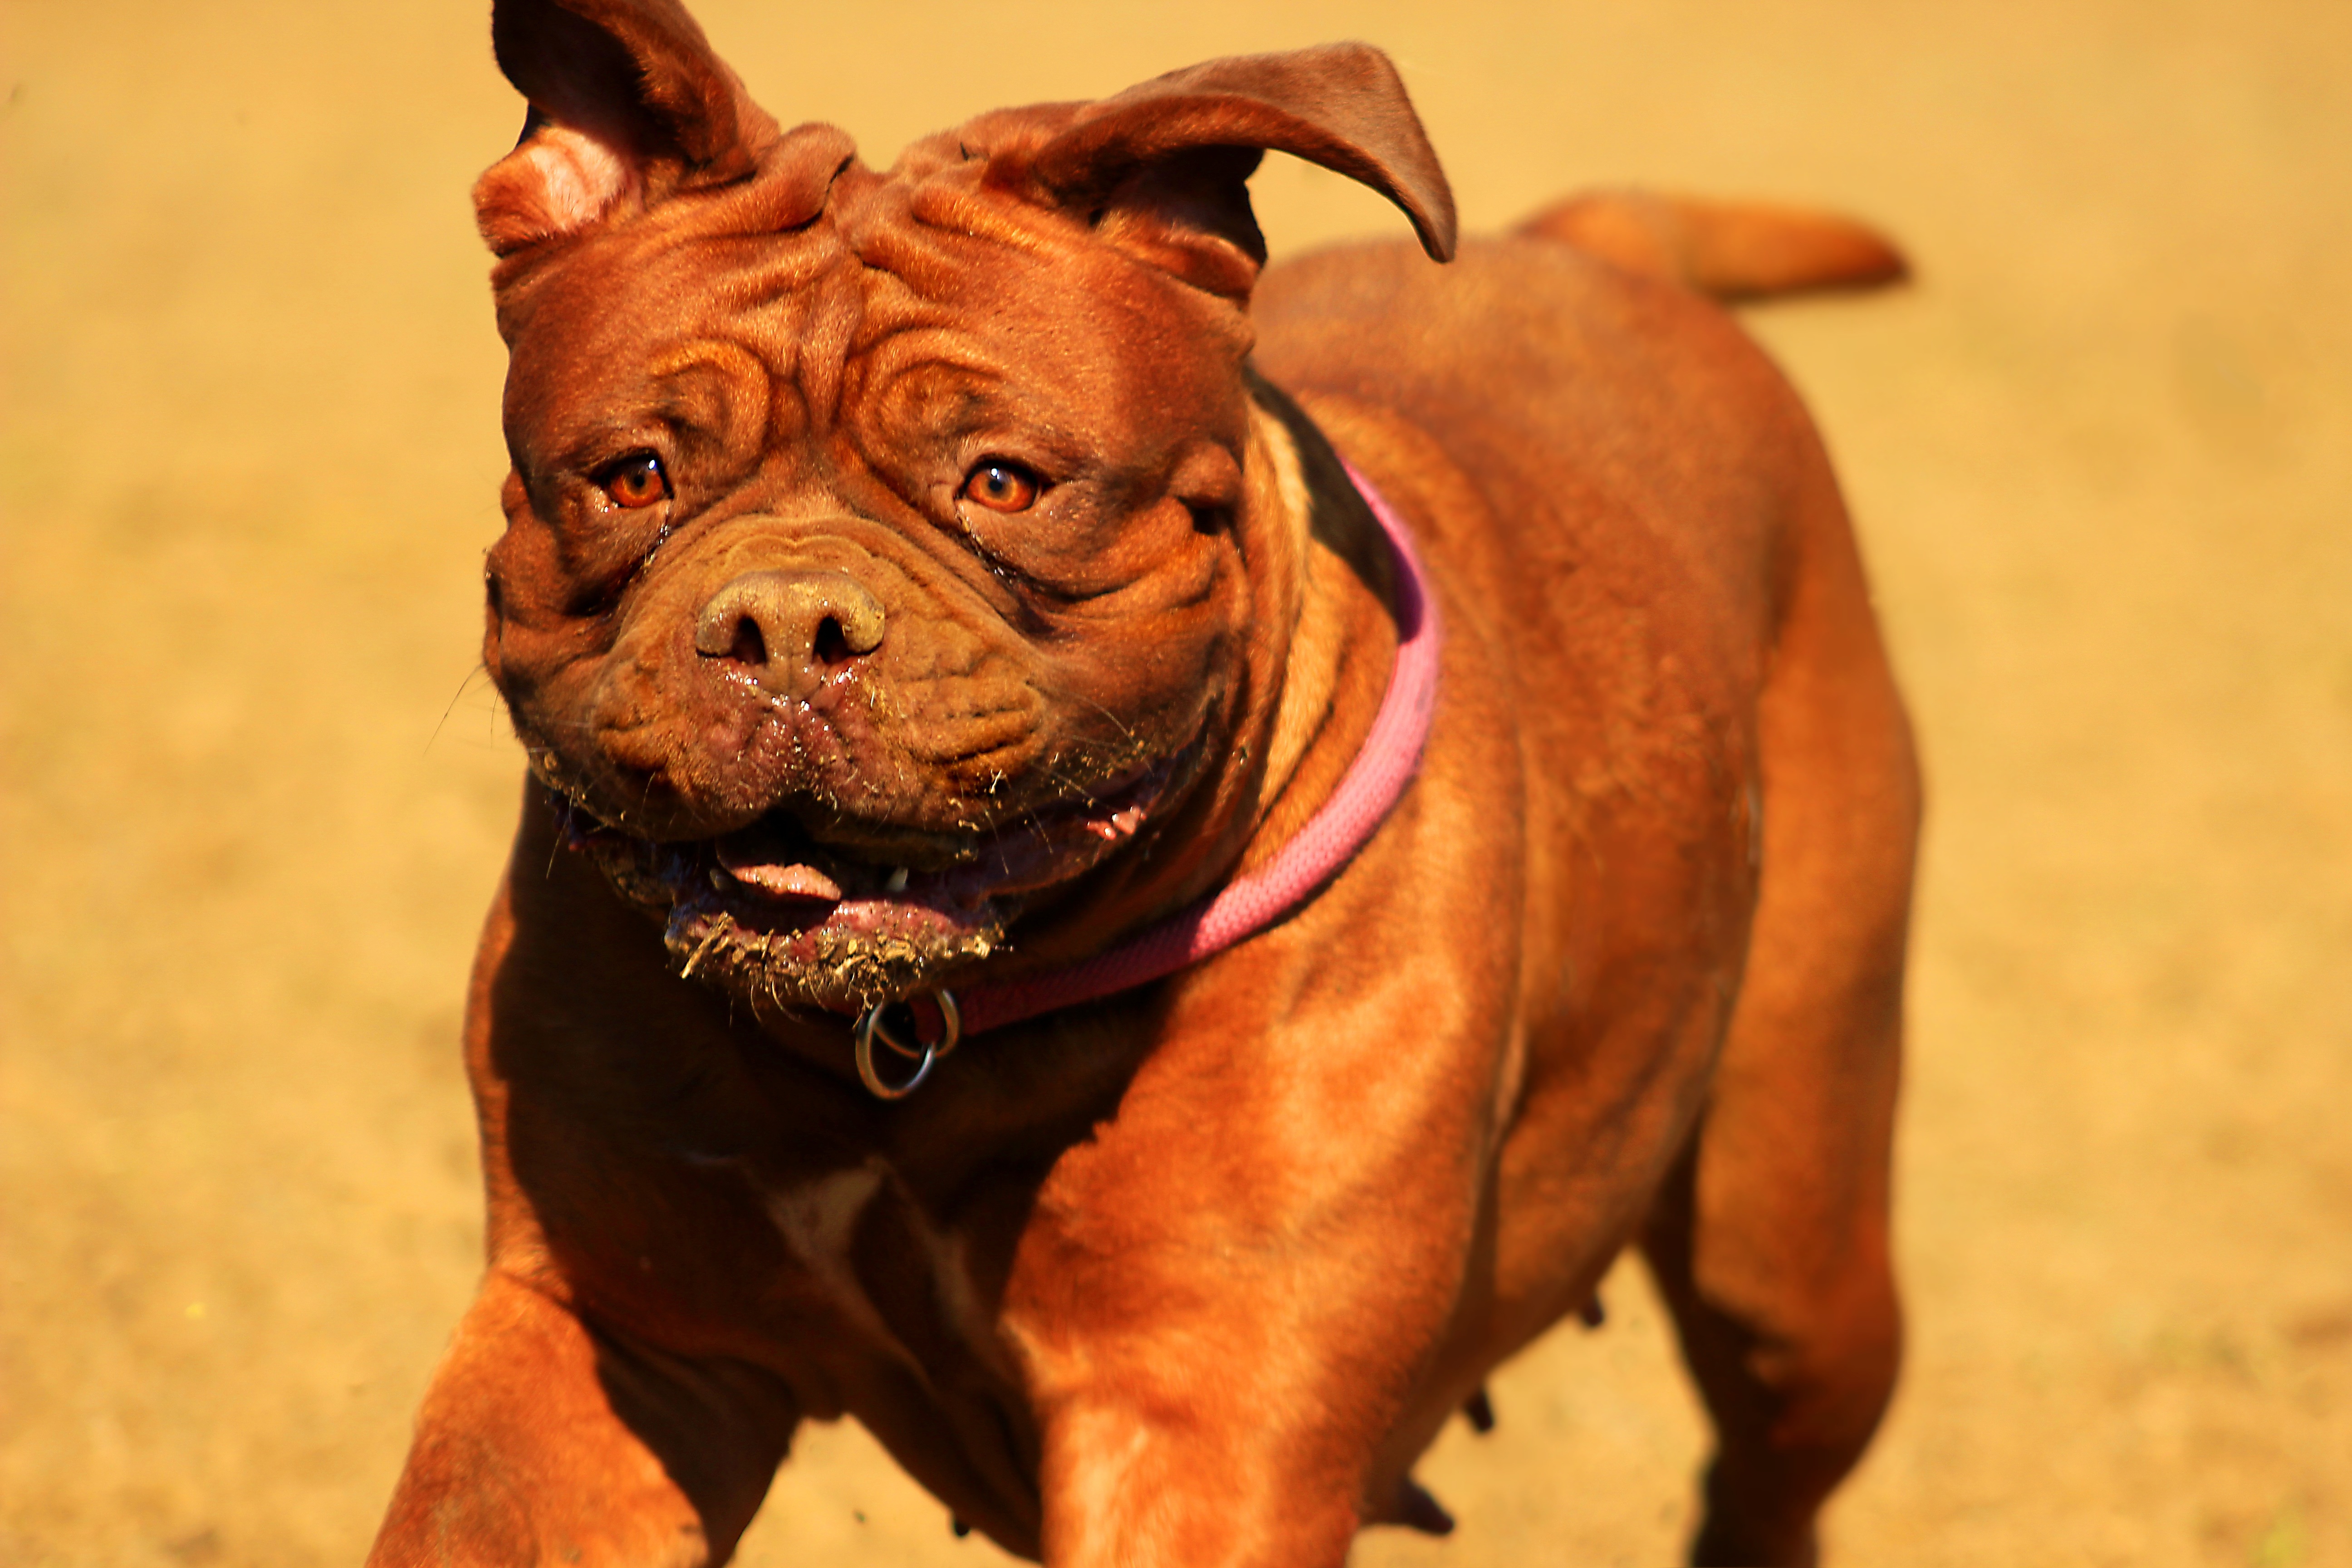
nature, grass, outdoor, meadow, play, home, puppy, dog, animal, cute, summer, love, pet, portrait, green, park, brown, mammal, garden, thoroughbred, outdoors, de, french, background, vertebrate, funny, bordeaux, beautiful, large, strong, active, dog breed, terrier, adult, mastiffs, dogue de bordeaux, dog like mammal, american pit bull terrier